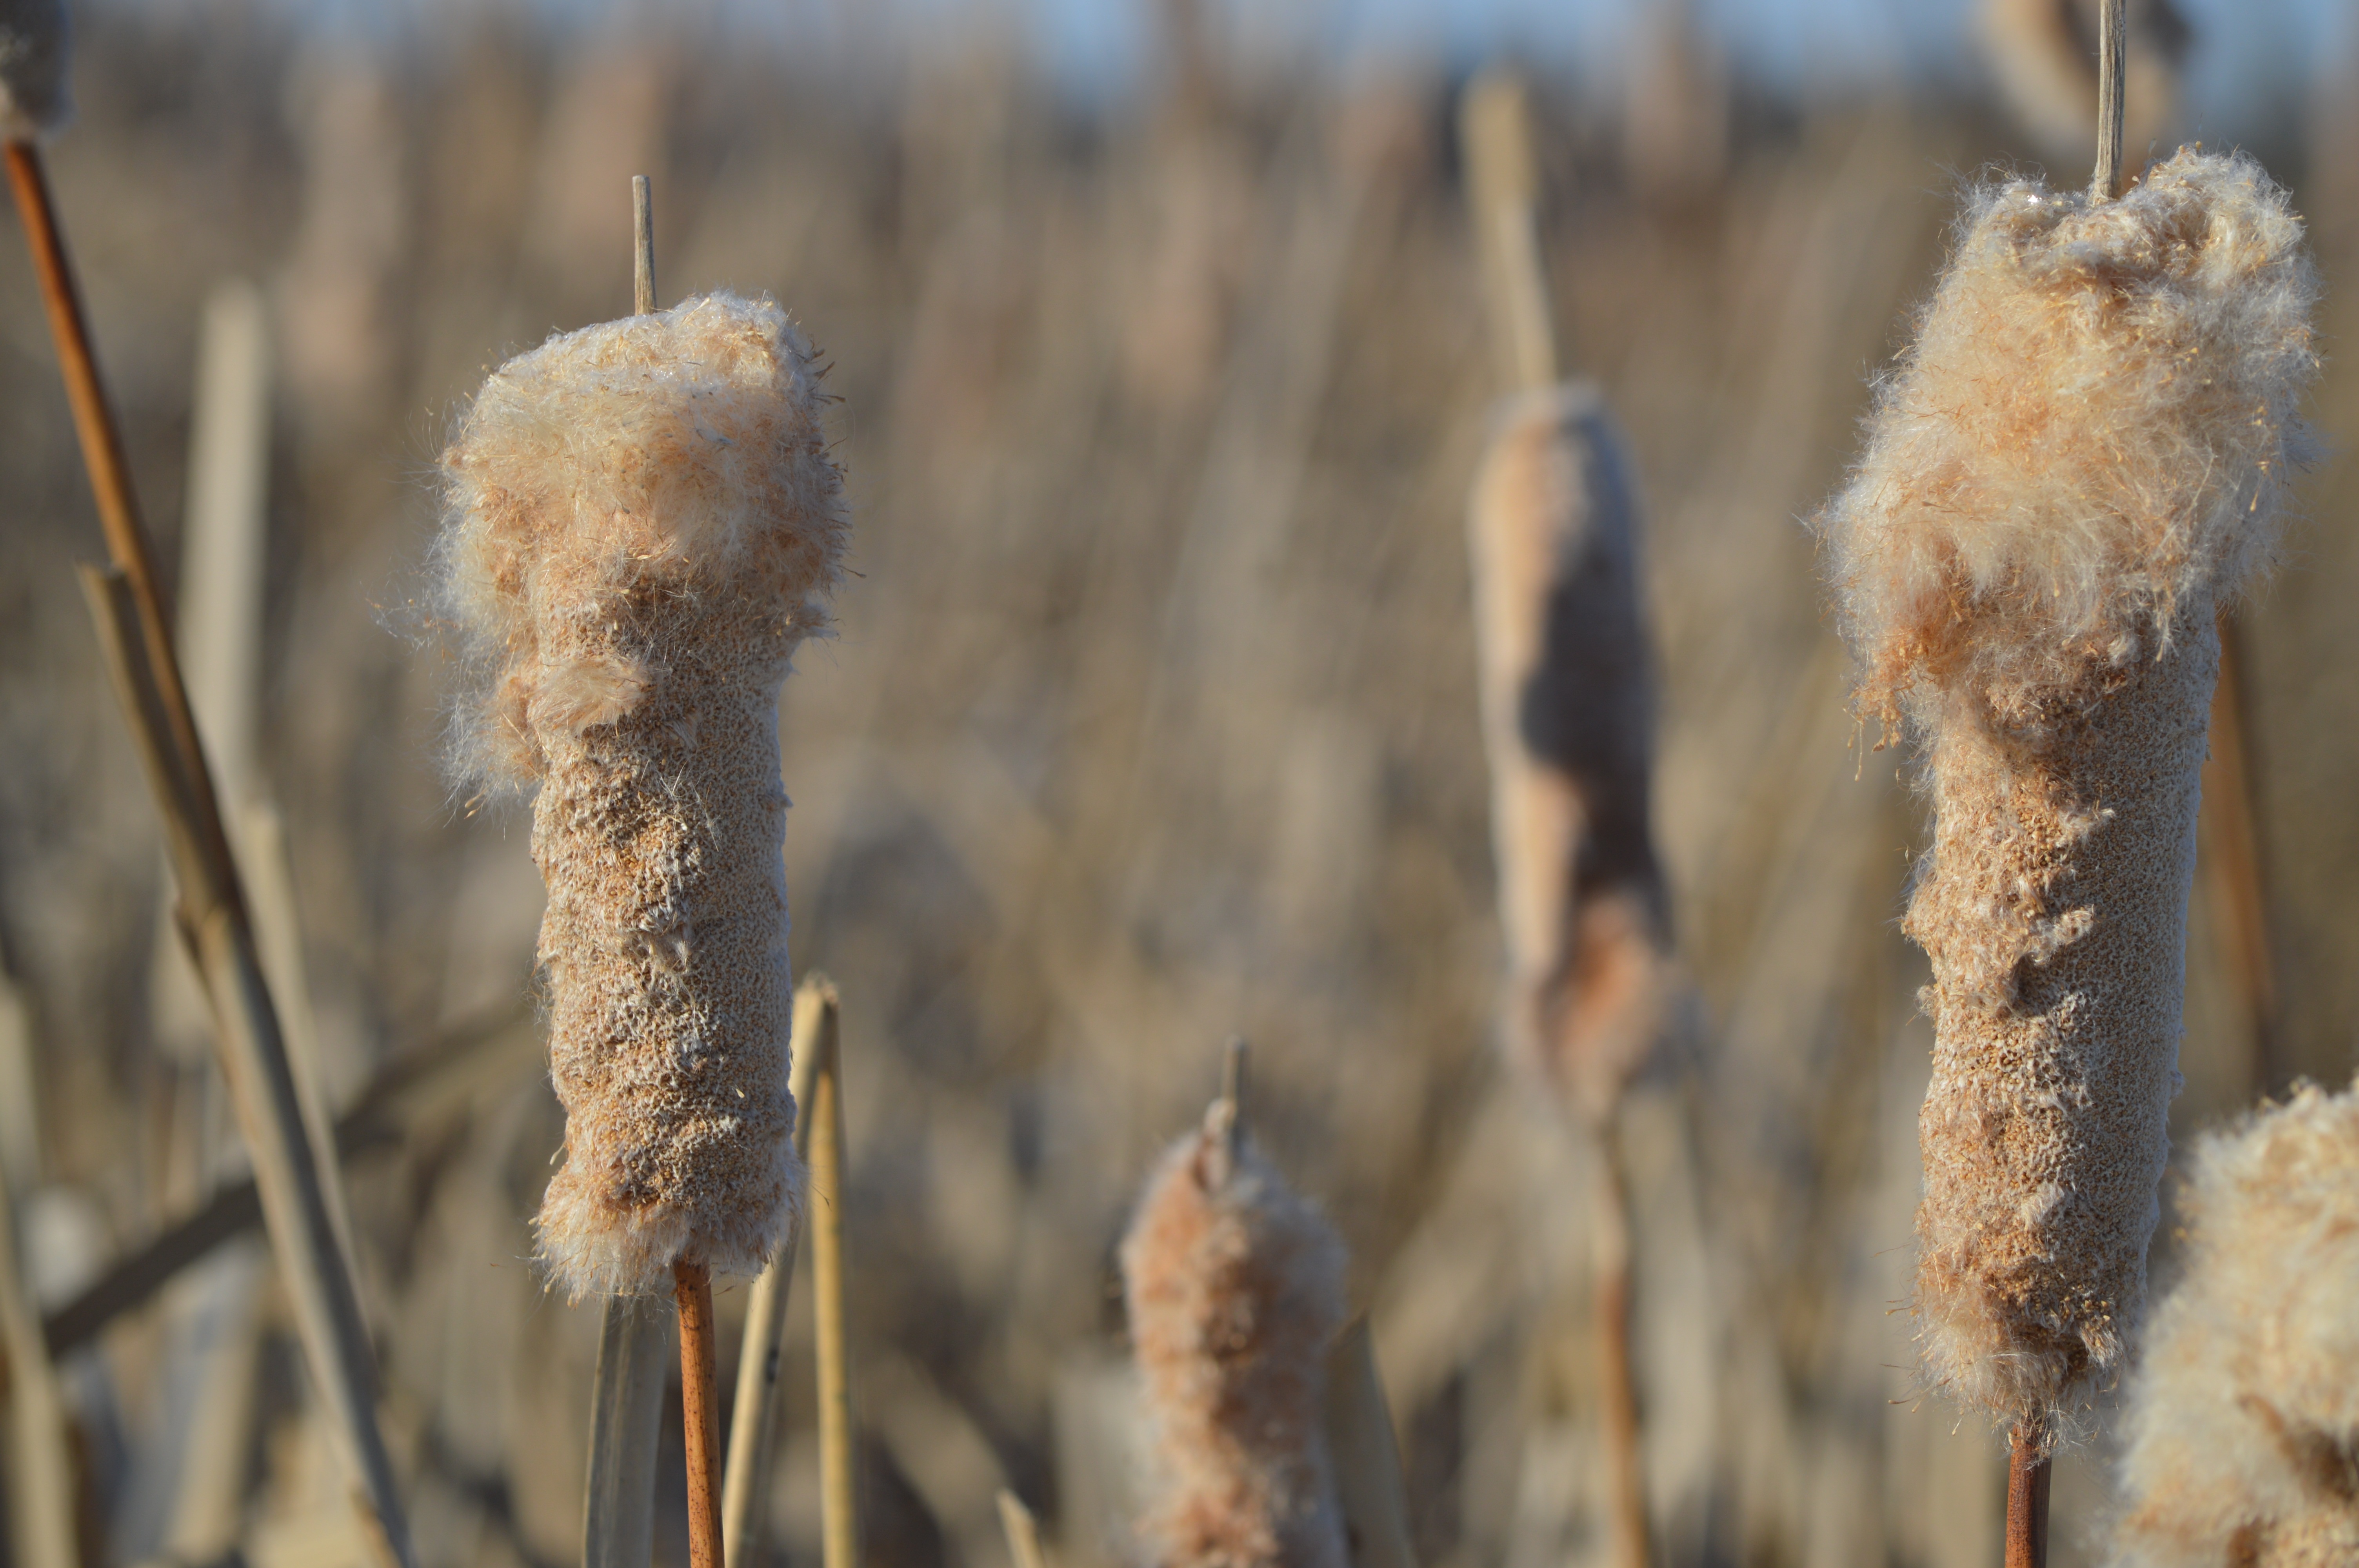
nature, grass, winter, plant, field, leaf, flower, frost, wildlife, environment, food, crop, autumn, soil, agriculture, season, close up, cattails, outdoors, canada, reeds, prairies, saskatchewan, grass family, phragmites